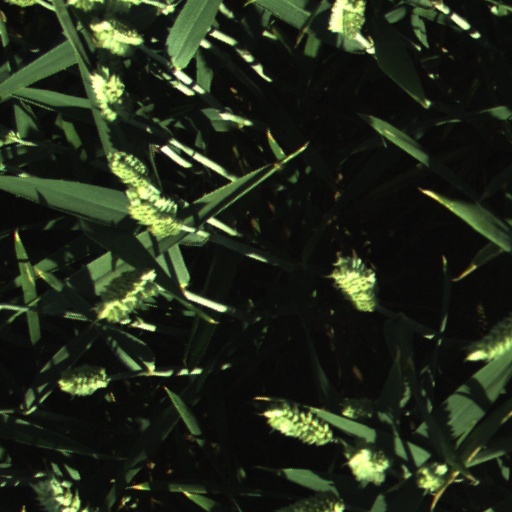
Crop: wheat